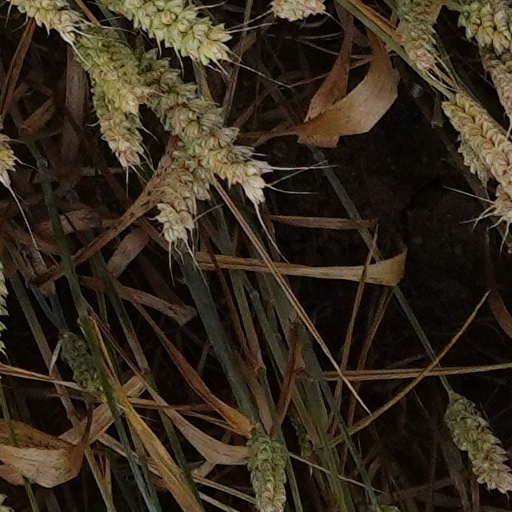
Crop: wheat